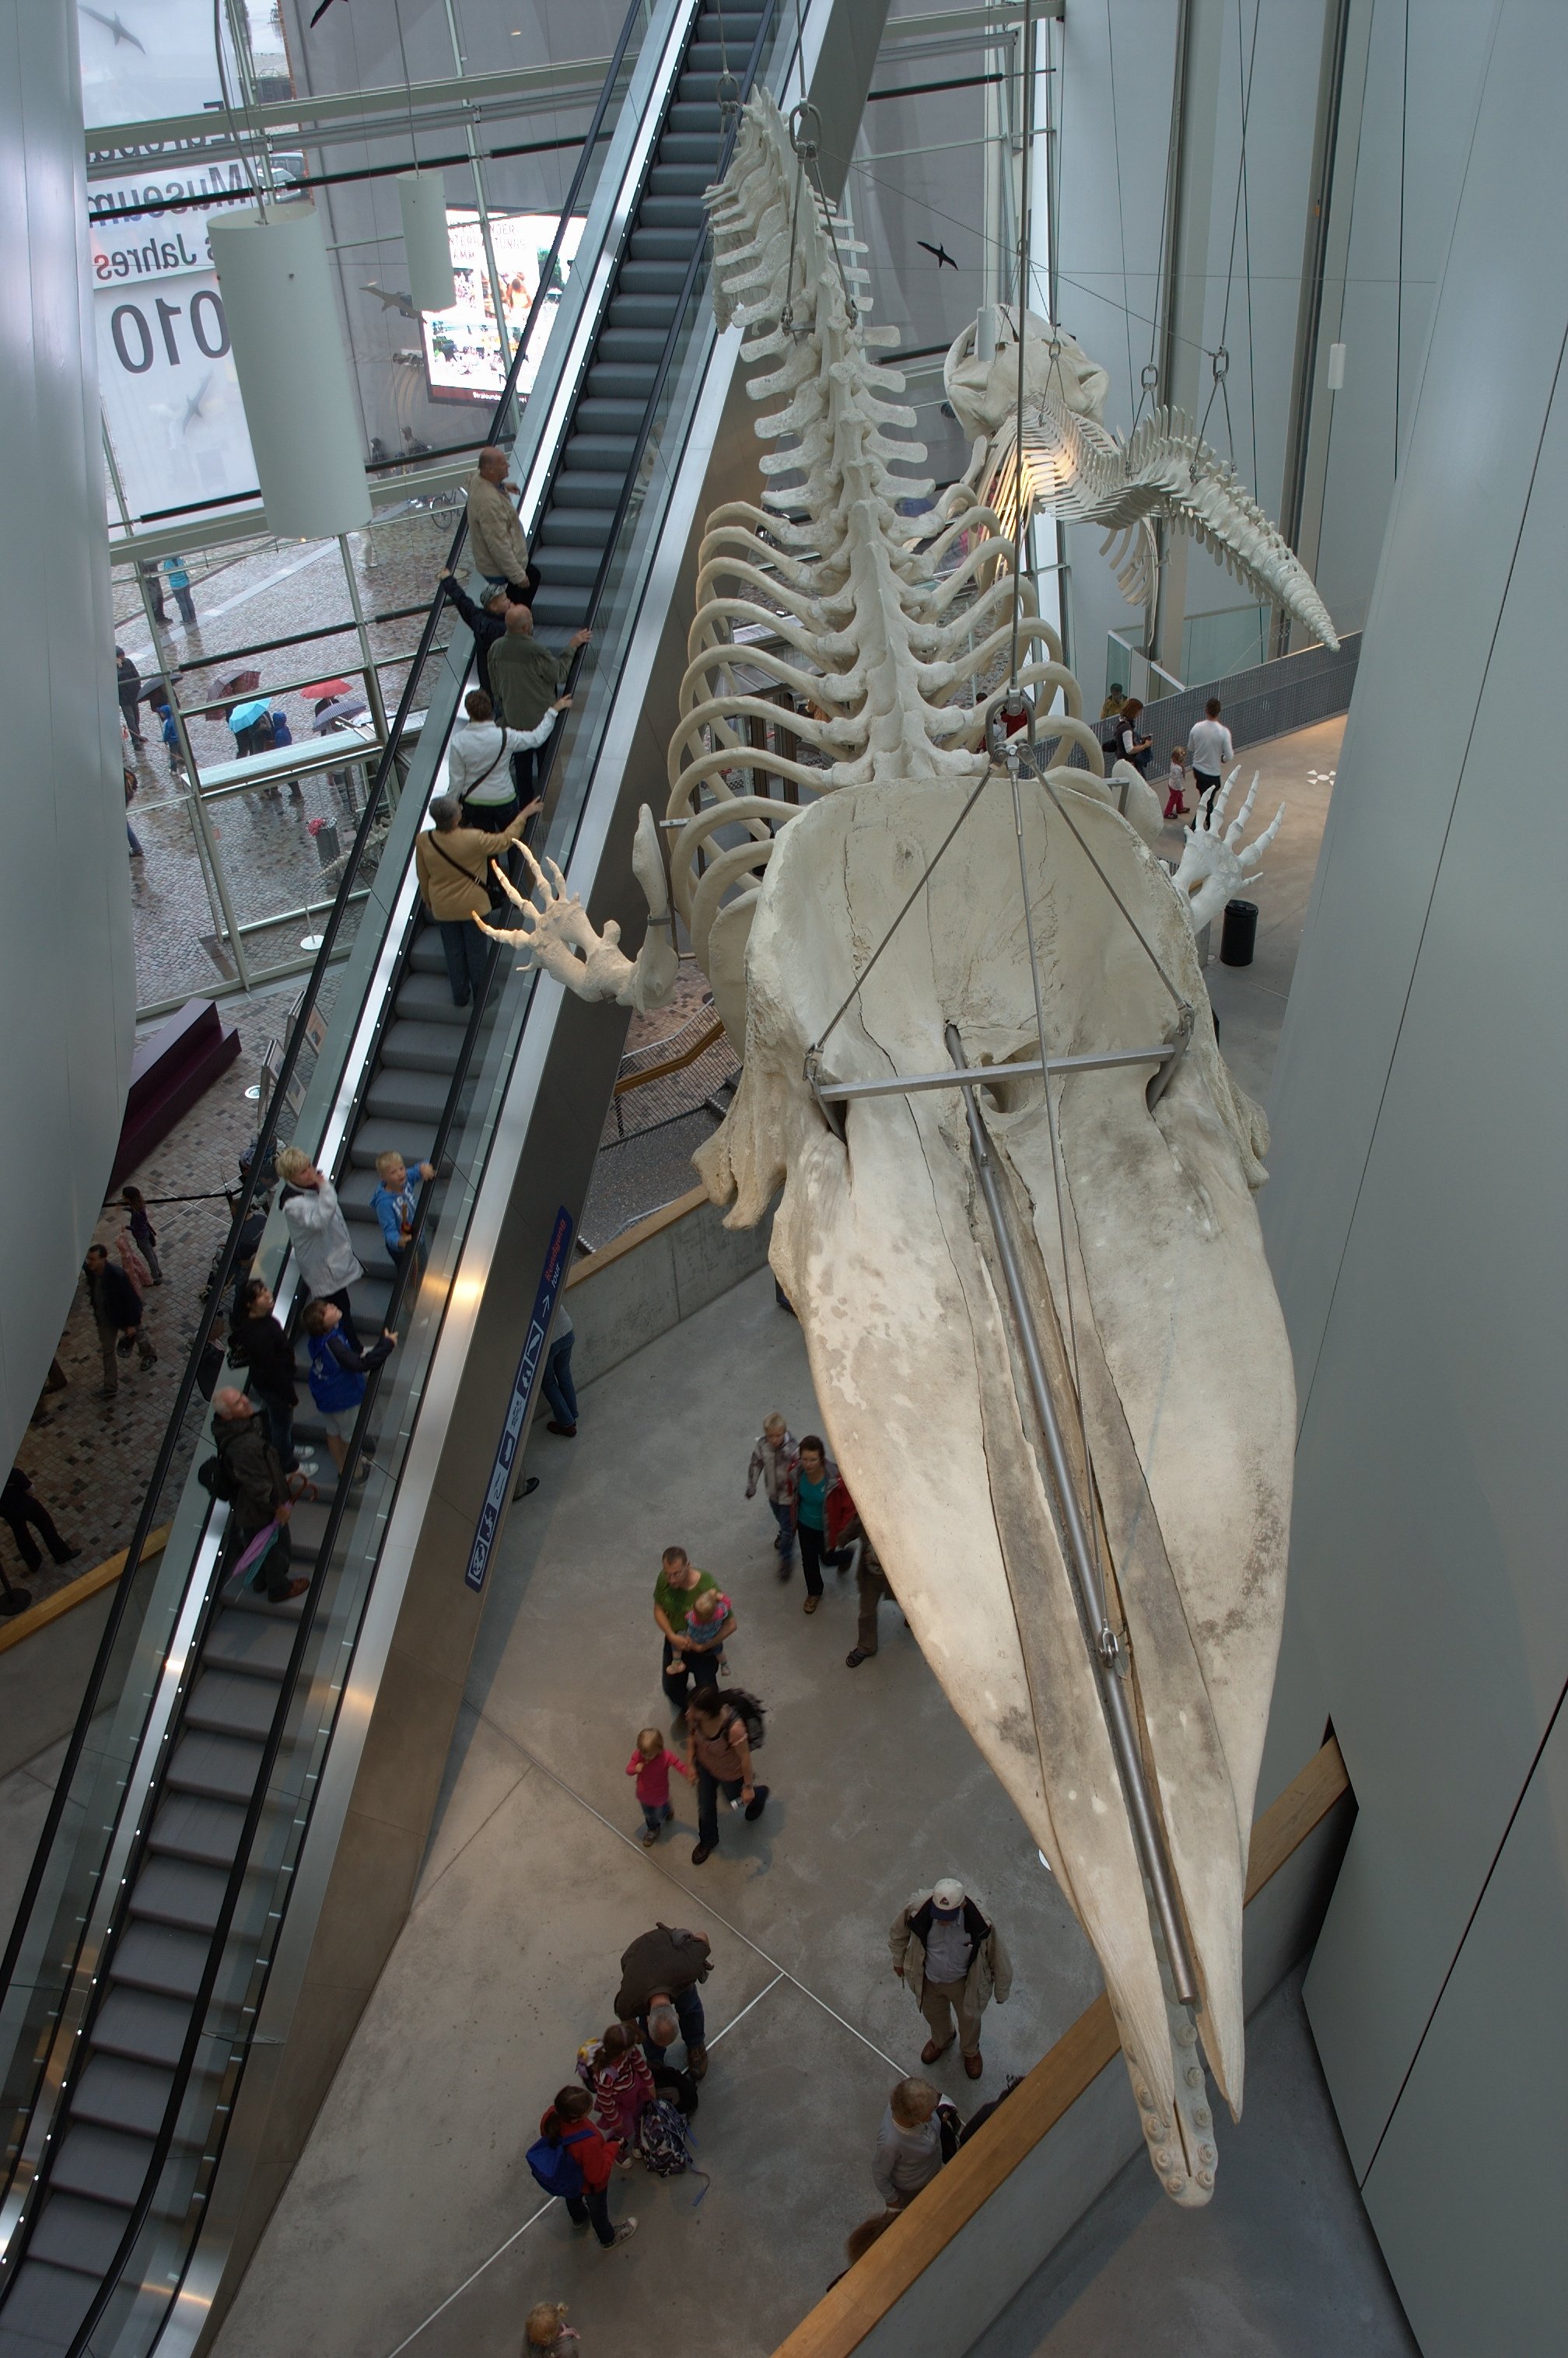
wing, vehicle, mast, 2011, rawtherapee, germany, deutschland, pentax, tourist attraction, 20mm, mecklenburgvorpommern, lenstagged, steffenzahn, stralsund, k100d, justpentax, iamflickr, cosina, voigtlander, skopar, colorskopar, cv20, colorskopar20mmf35slii, 20mmf35slii, voigtlander20mm, cv2035, skopar20mmf35, cosinavoigtl nder, cosinavoigtl ndercolorskopar20mmf35, voigtl nder20mmf35colorskoparslii, voigtl nder20mmf35